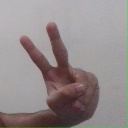
अक्षर: ऐ